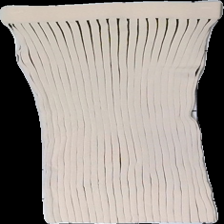
View: back
Type: Skirt
Category: Ladies
Brand: Lindex
Colors: Black, Beige
Material: 55% visc, 45% nylo
Pattern: Striped
Cut: Regular, Tight
Size: XS
Season: All
Damage: Small light stain.
Damage location: middle center
Price range: 100-150
Recommended usage: Reuse
Description: Black and beige ribbed and striped skirt from Lindex, size XS. Good condition.